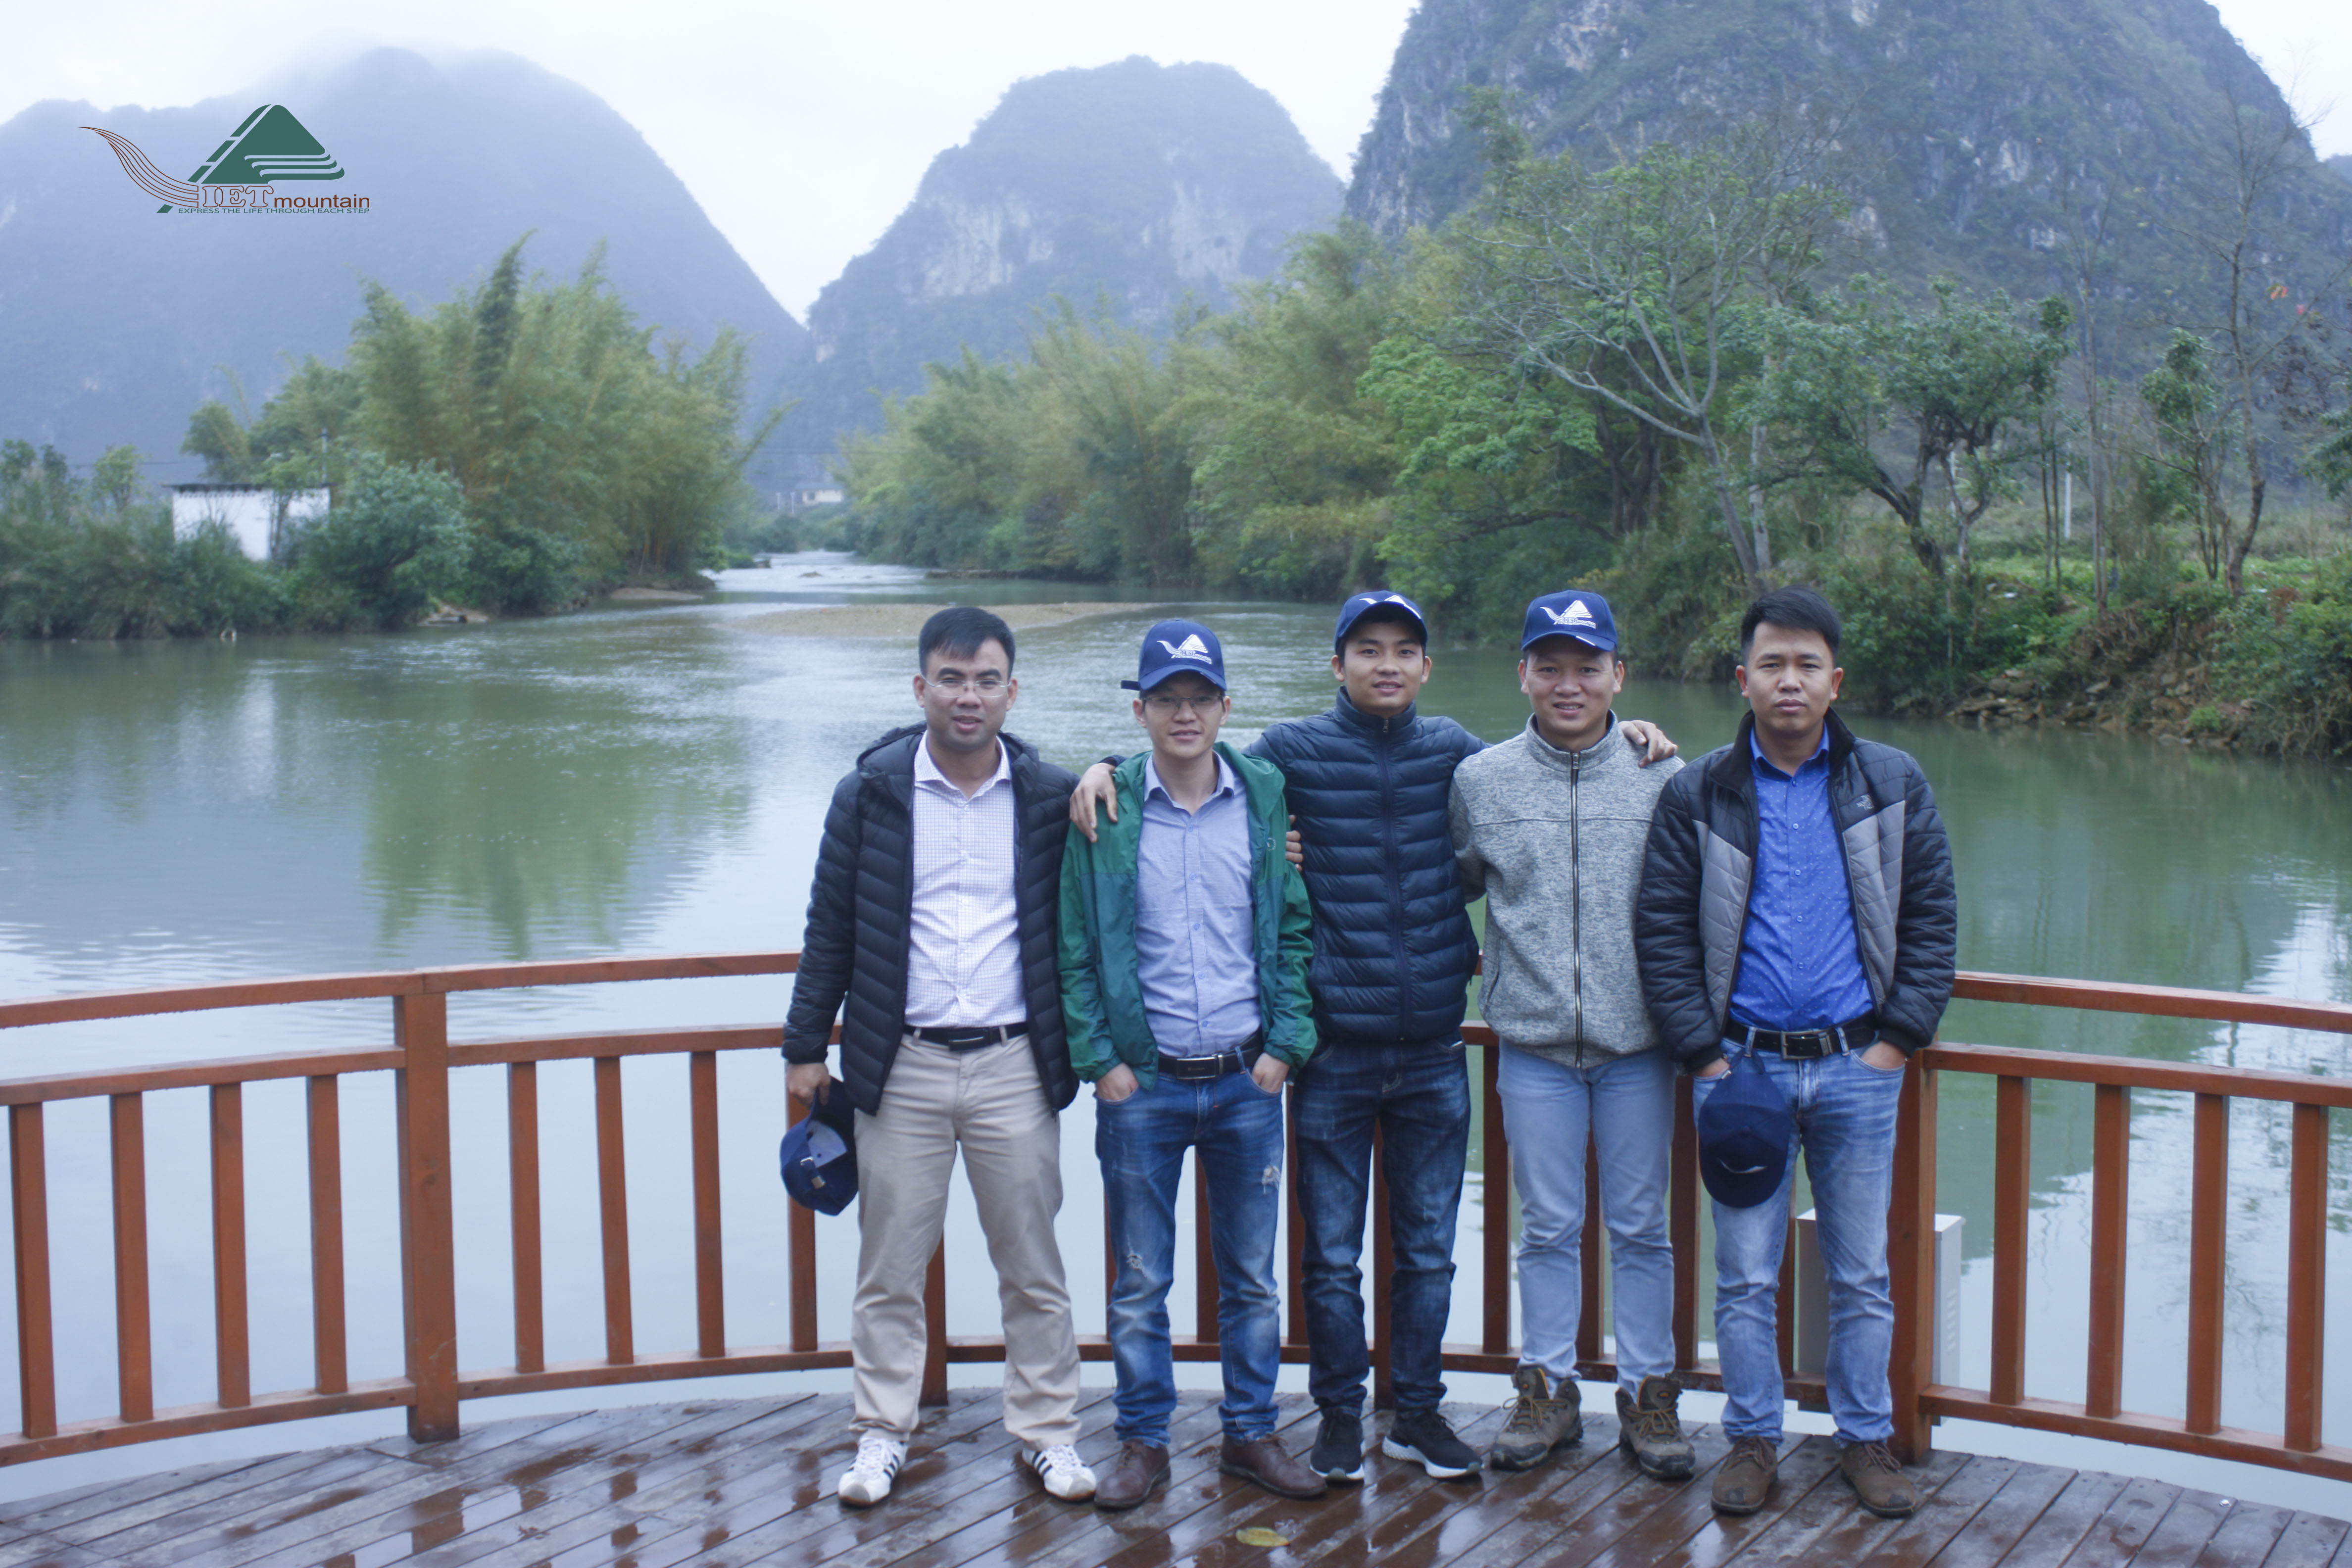
travel, trip, tour, china, water, hill station, water resources, tourism, river, leisure, national park, tree, reservoir, watercourse, lake, vacation